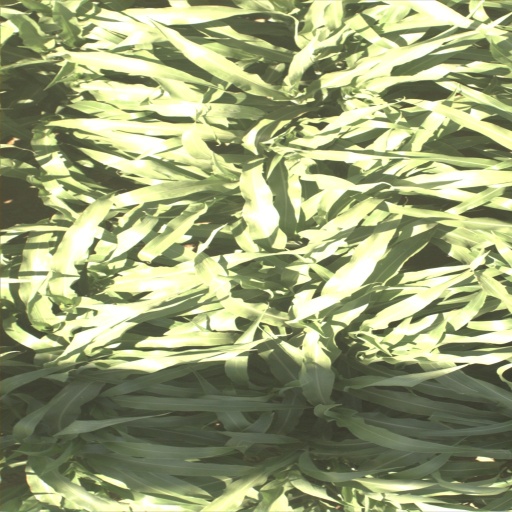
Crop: sorghum